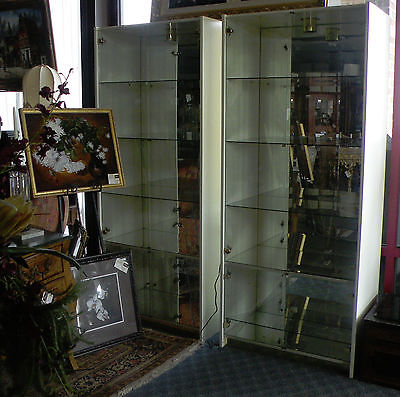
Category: cabinet